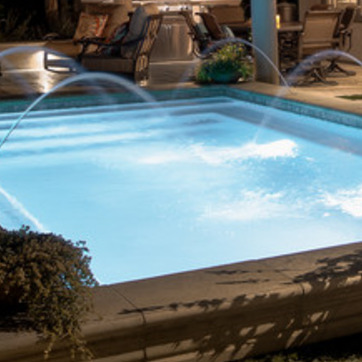
Material: water